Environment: lab
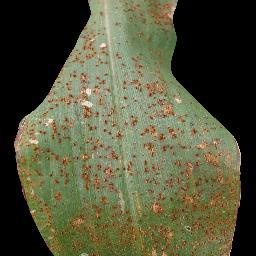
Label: common_rust